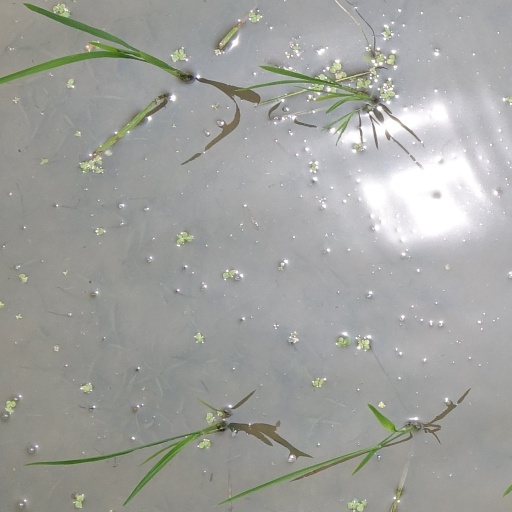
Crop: rice